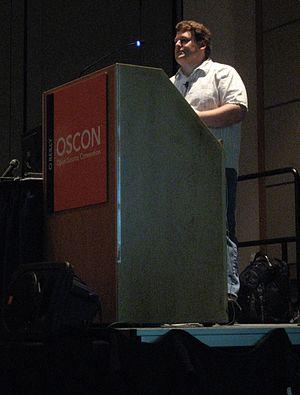
REST est un style d'architecture logicielle définissant un ensemble de contraintes à utiliser pour créer des services web. Les services web conformes au style d'architecture REST, aussi appelés services web RESTful, établissent une interopérabilité entre les ordinateurs sur Internet. Les services web REST permettent aux systèmes effectuant des requêtes de manipuler des ressources web via leurs représentations textuelles à travers un ensemble d'opérations uniformes et prédéfinies sans état. D'autres types de services web tels que les services web SOAP exposent leurs propres ensembles d'opérations arbitraires.